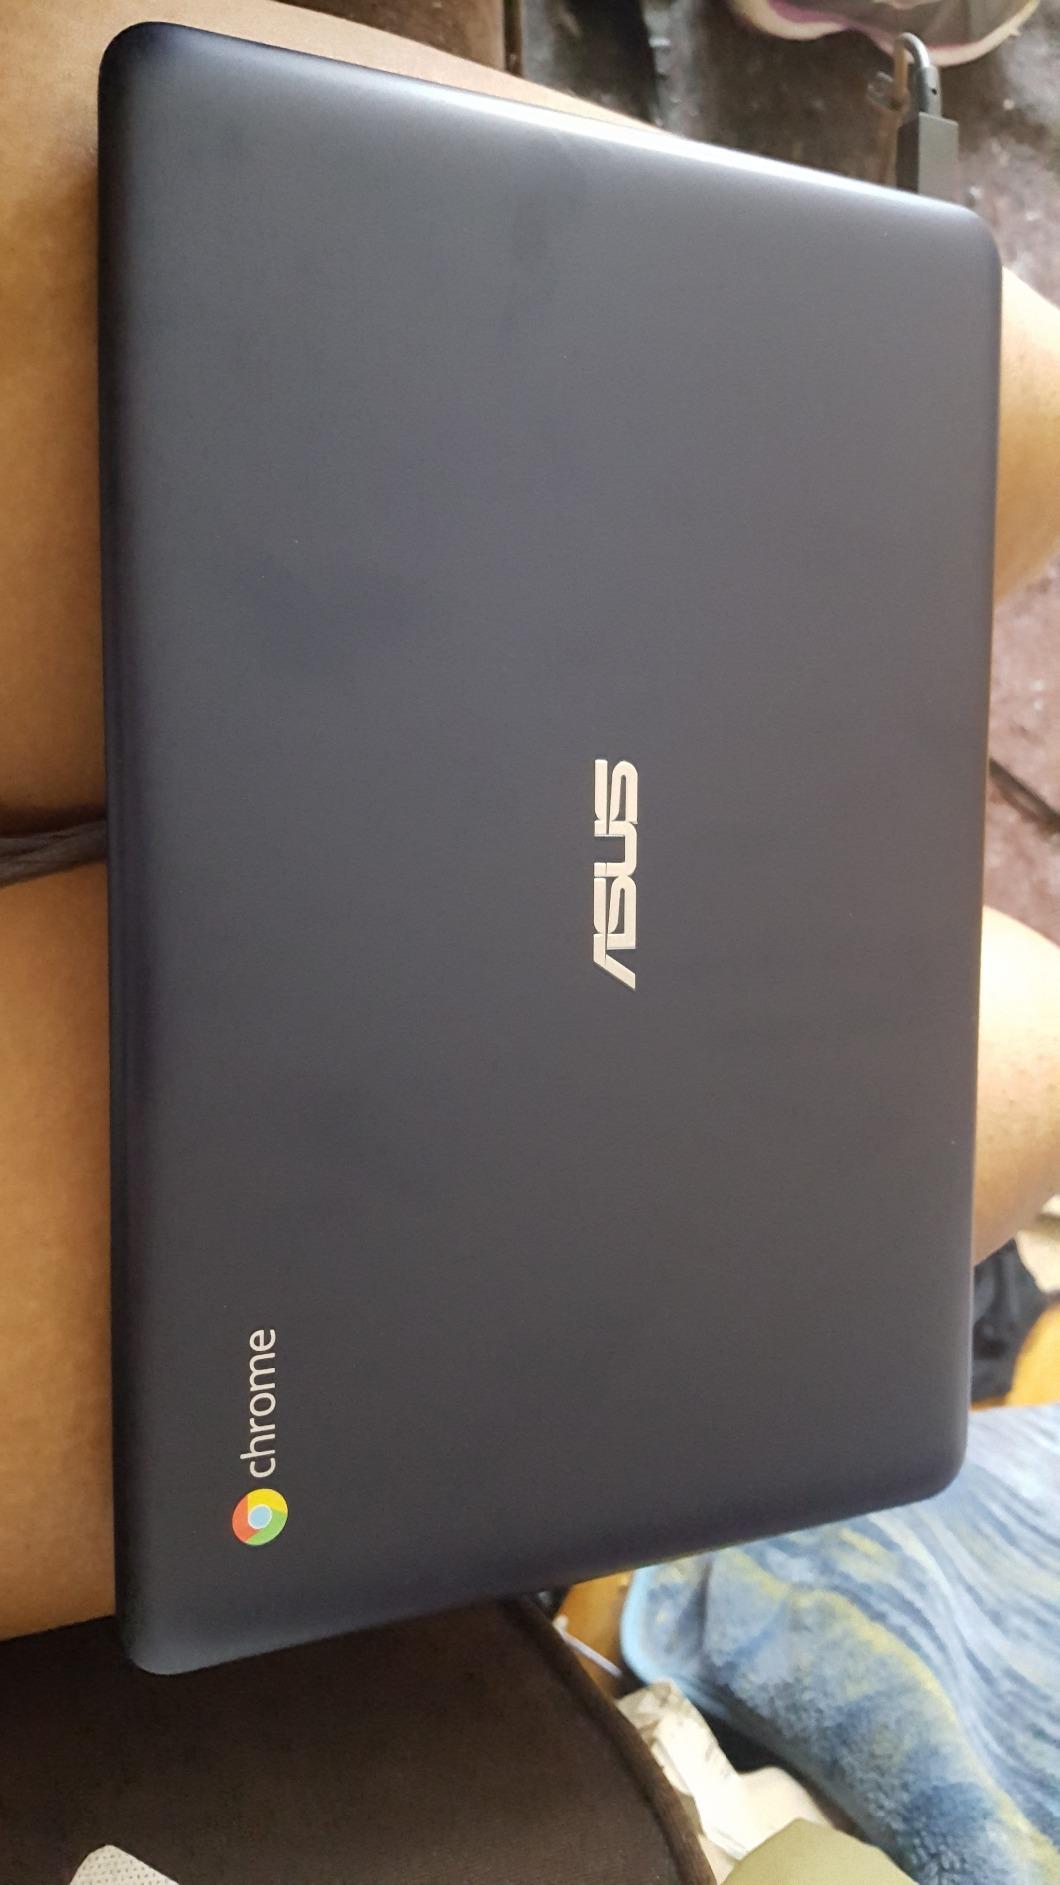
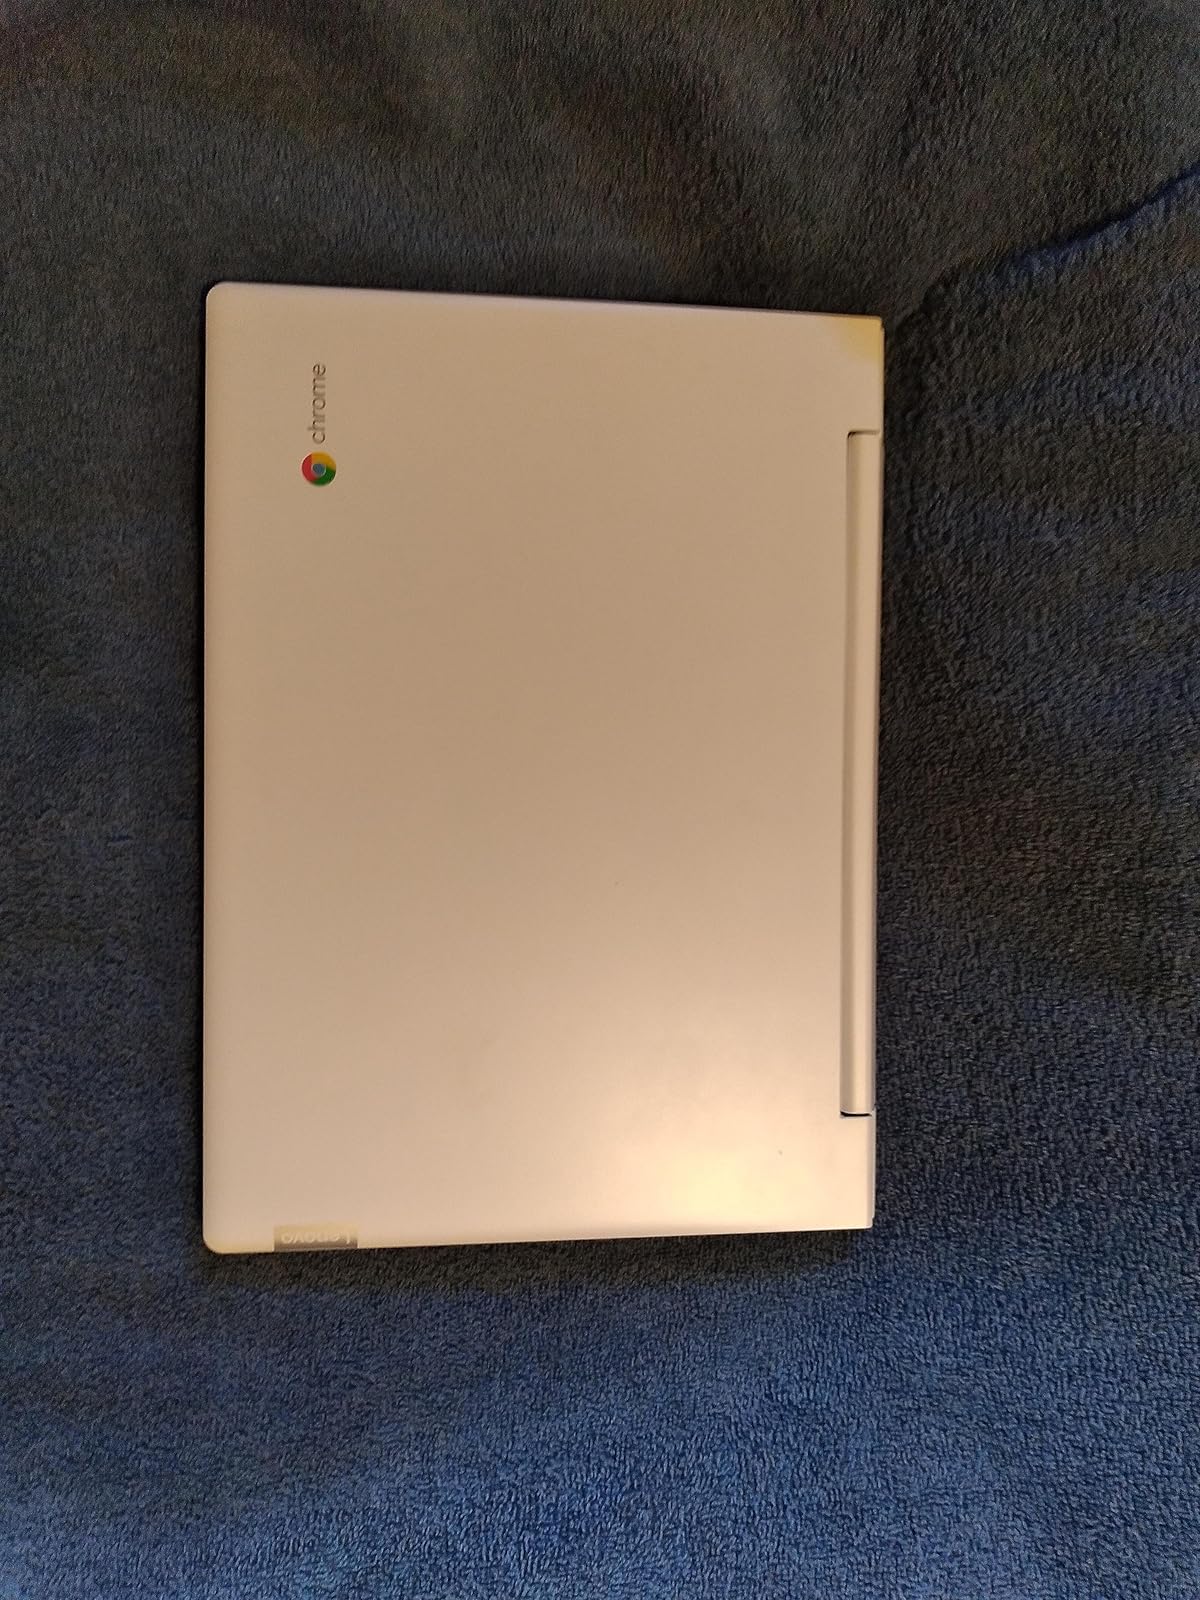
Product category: laptop
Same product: no